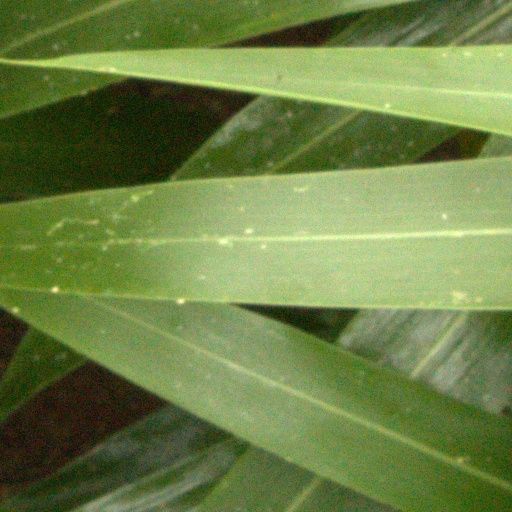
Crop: sorghum